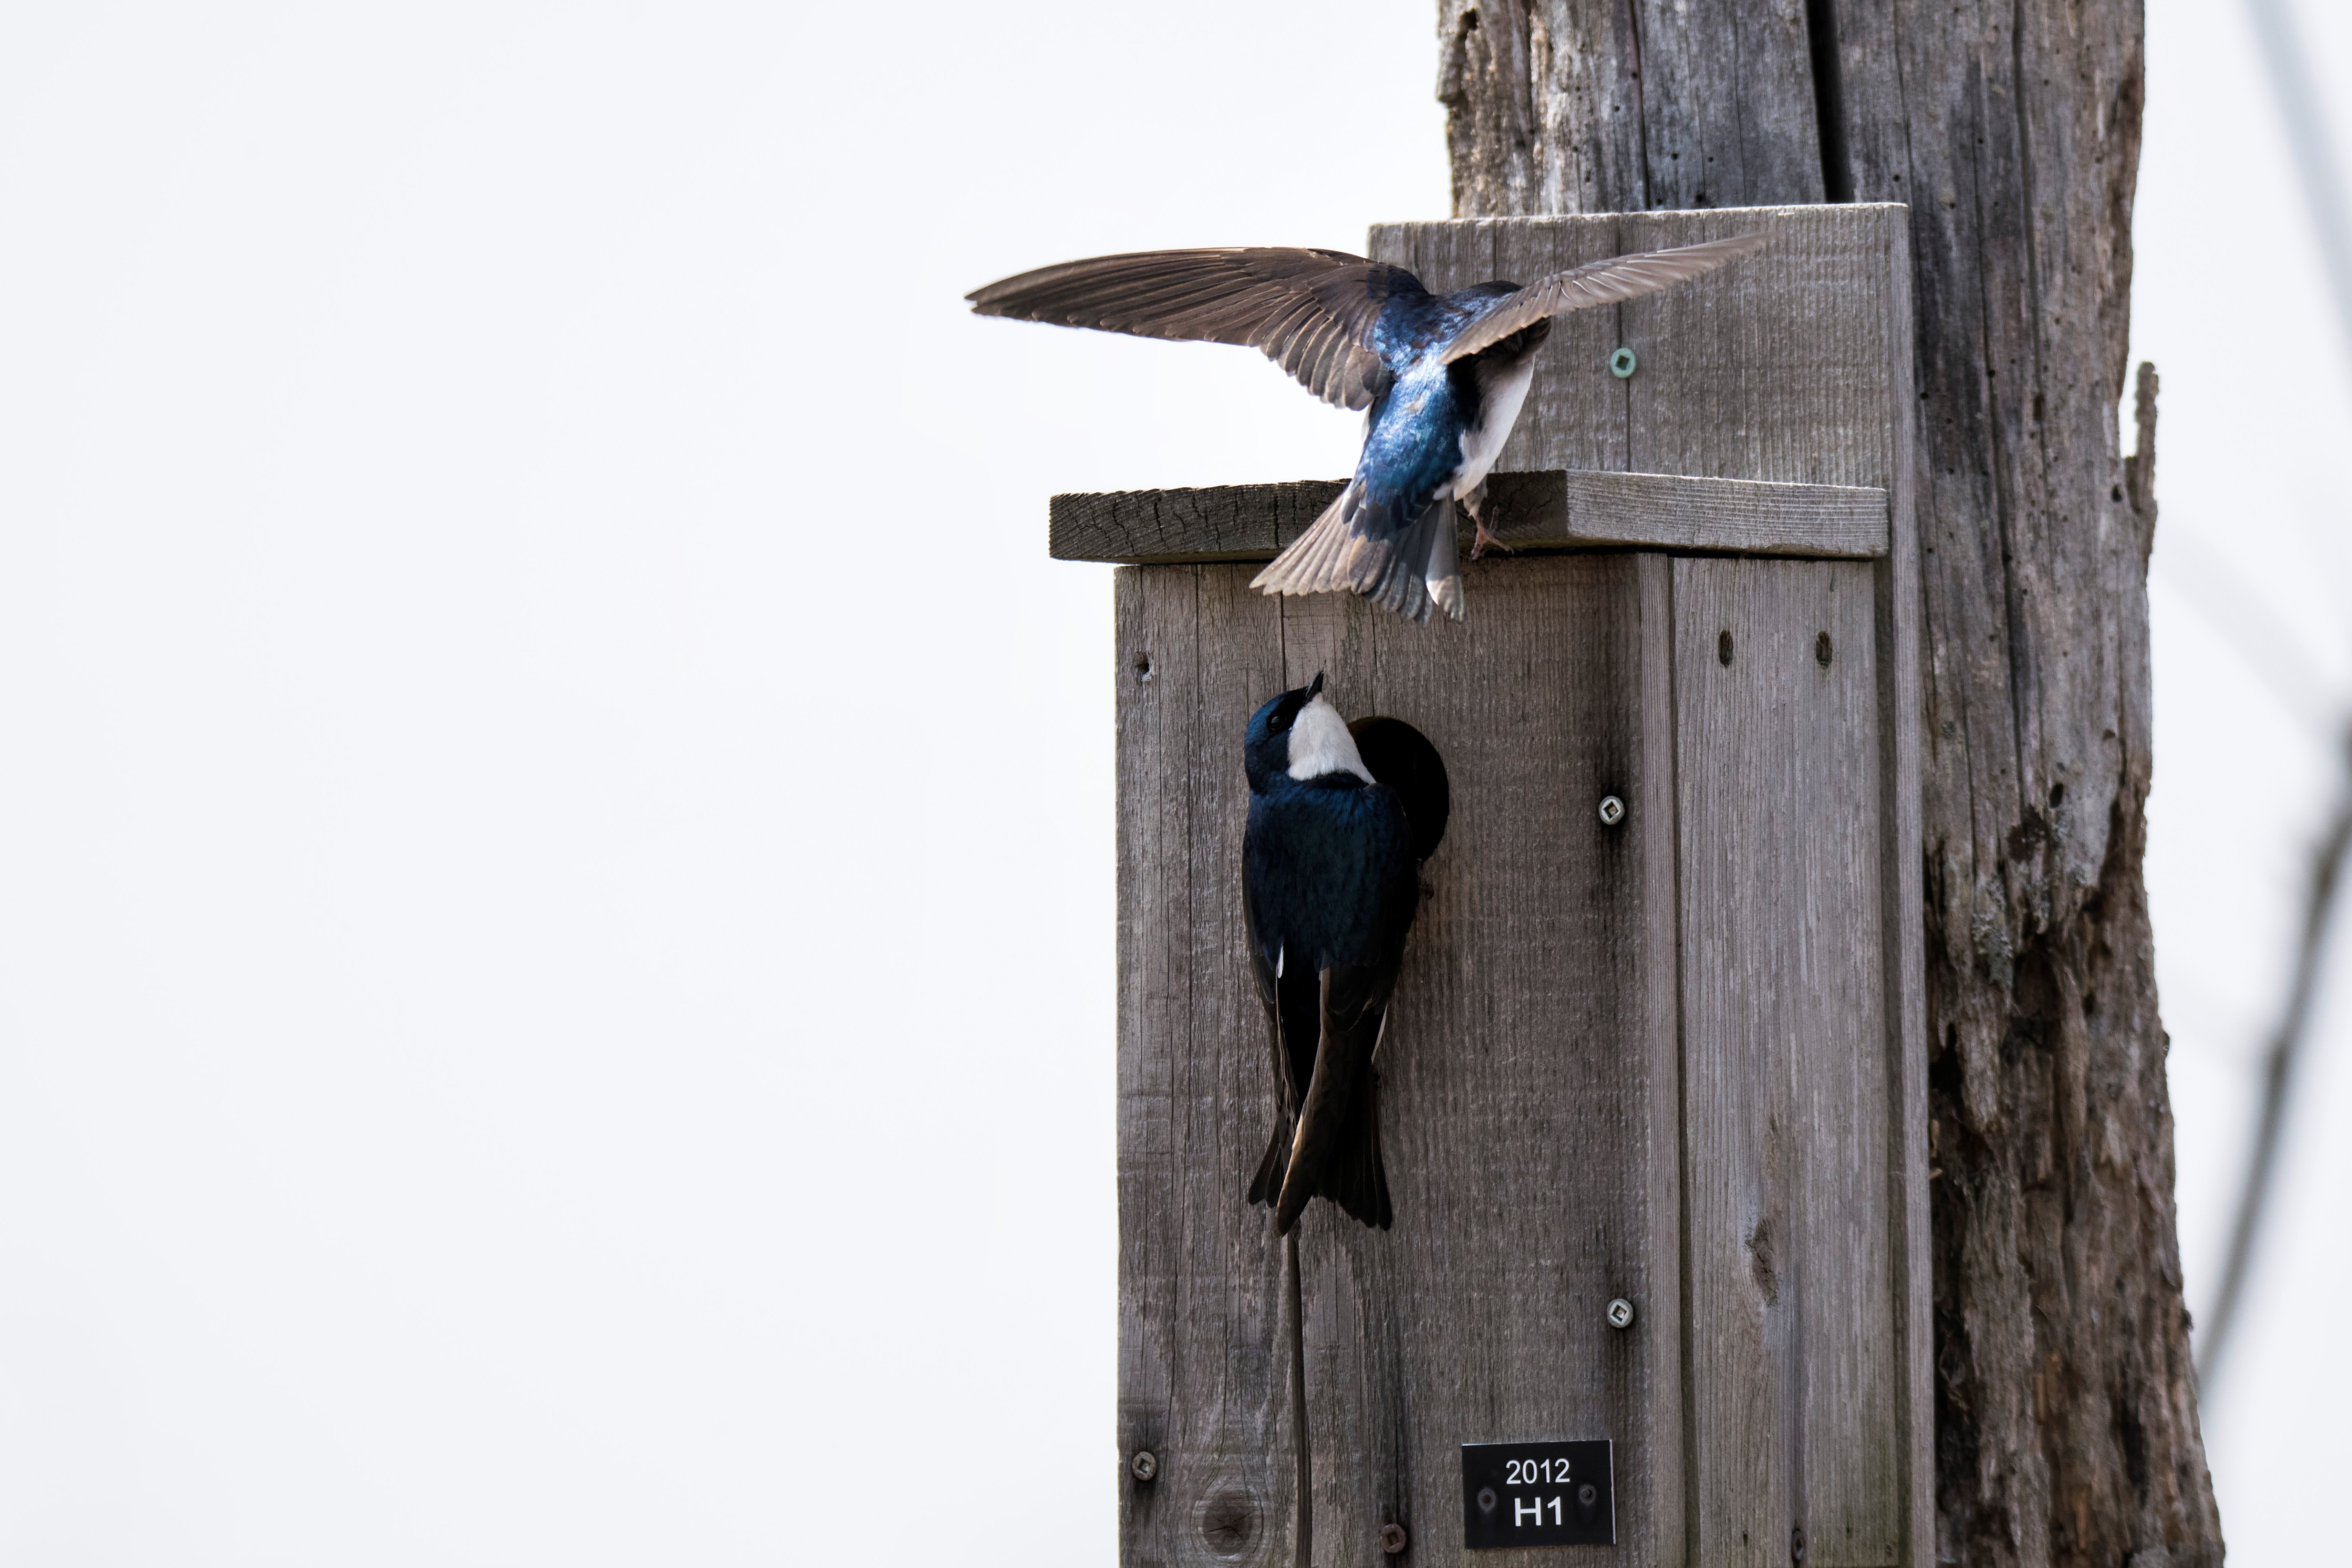
tree, bird, wing, wood, blue, canada, quebec, bluebird, sherbrooke, oiseau, hirondelle, bicolore, swallow, perching bird